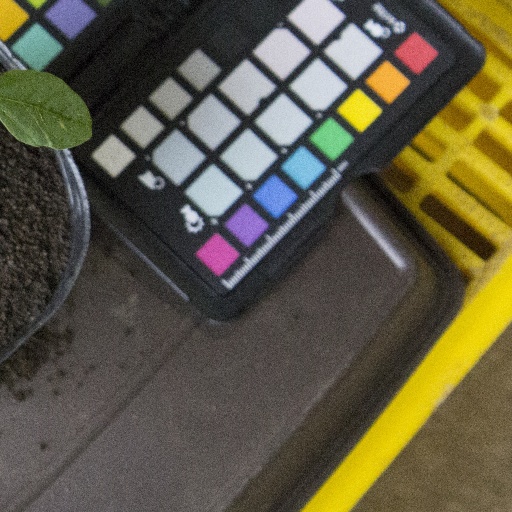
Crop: soybean